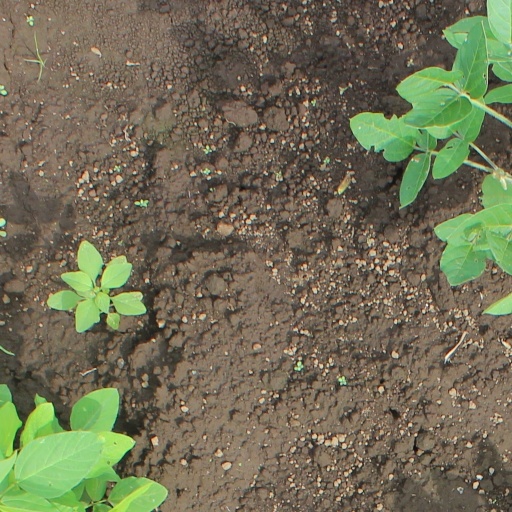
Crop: soybean